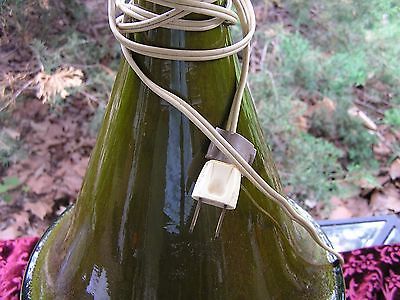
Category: lamp